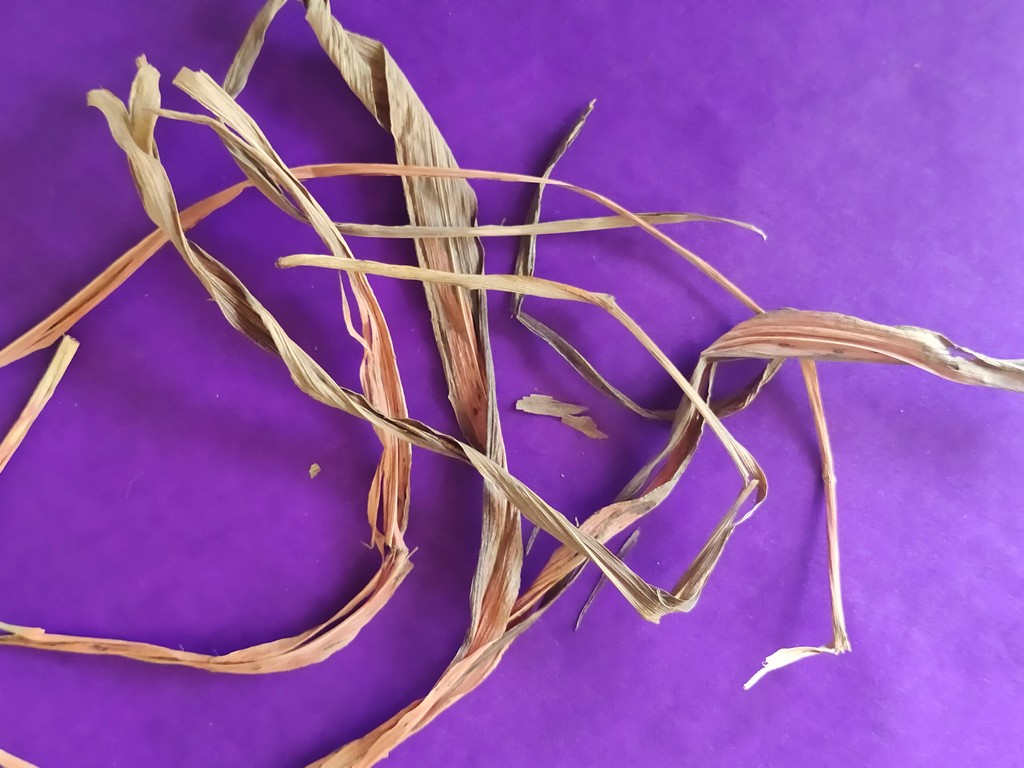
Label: Dried